Parkers Cove, Nova Scotia

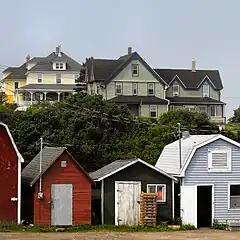
Homes overlooking fishing sheds at Parkers Cove, Nova Scotia

Parkers Cove is a community in the Canadian province of Nova Scotia, located in Annapolis County on the Bay of Fundy.